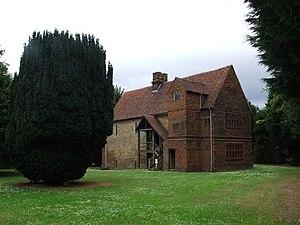
Cette liste des musées du Kent, Angleterre contient des musées qui sont définis dans ce contexte comme des institutions qui recueillent et soignent des objets d'intérêt culturel, artistique, scientifique ou historique. leurs collections ou expositions connexes disponibles pour la consultation publique. Sont également inclus les galeries d'art à but non lucratif et les galeries d'art universitaires. Les musées virtuels ne sont pas inclus.